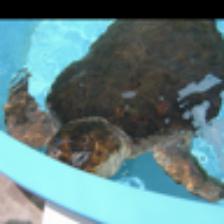
Label: NonHuman